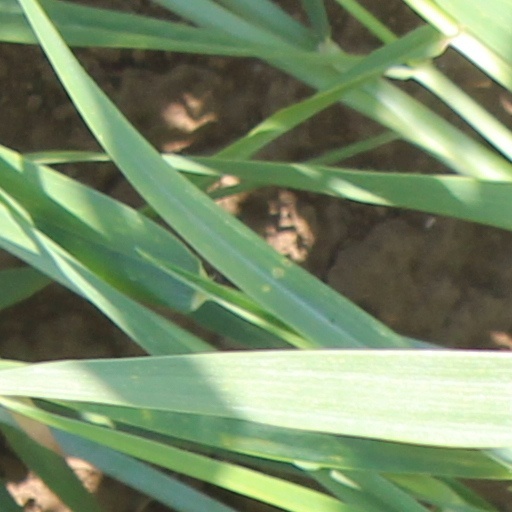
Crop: wheat